David K. Brightbill

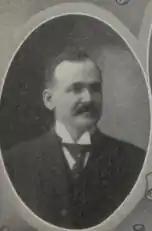
David K. Brightbill

David K. Brightbill (June 18, 1863 – October 19, 1949) was a North Dakota public servant and politician with the Republican Party who served as the North Dakota State Auditor from 1909 to 1912. After serving two terms, he did not seek re-election to the office in 1912.